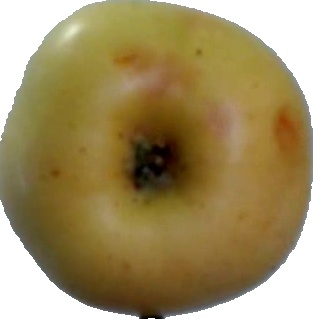
Label: apple_6